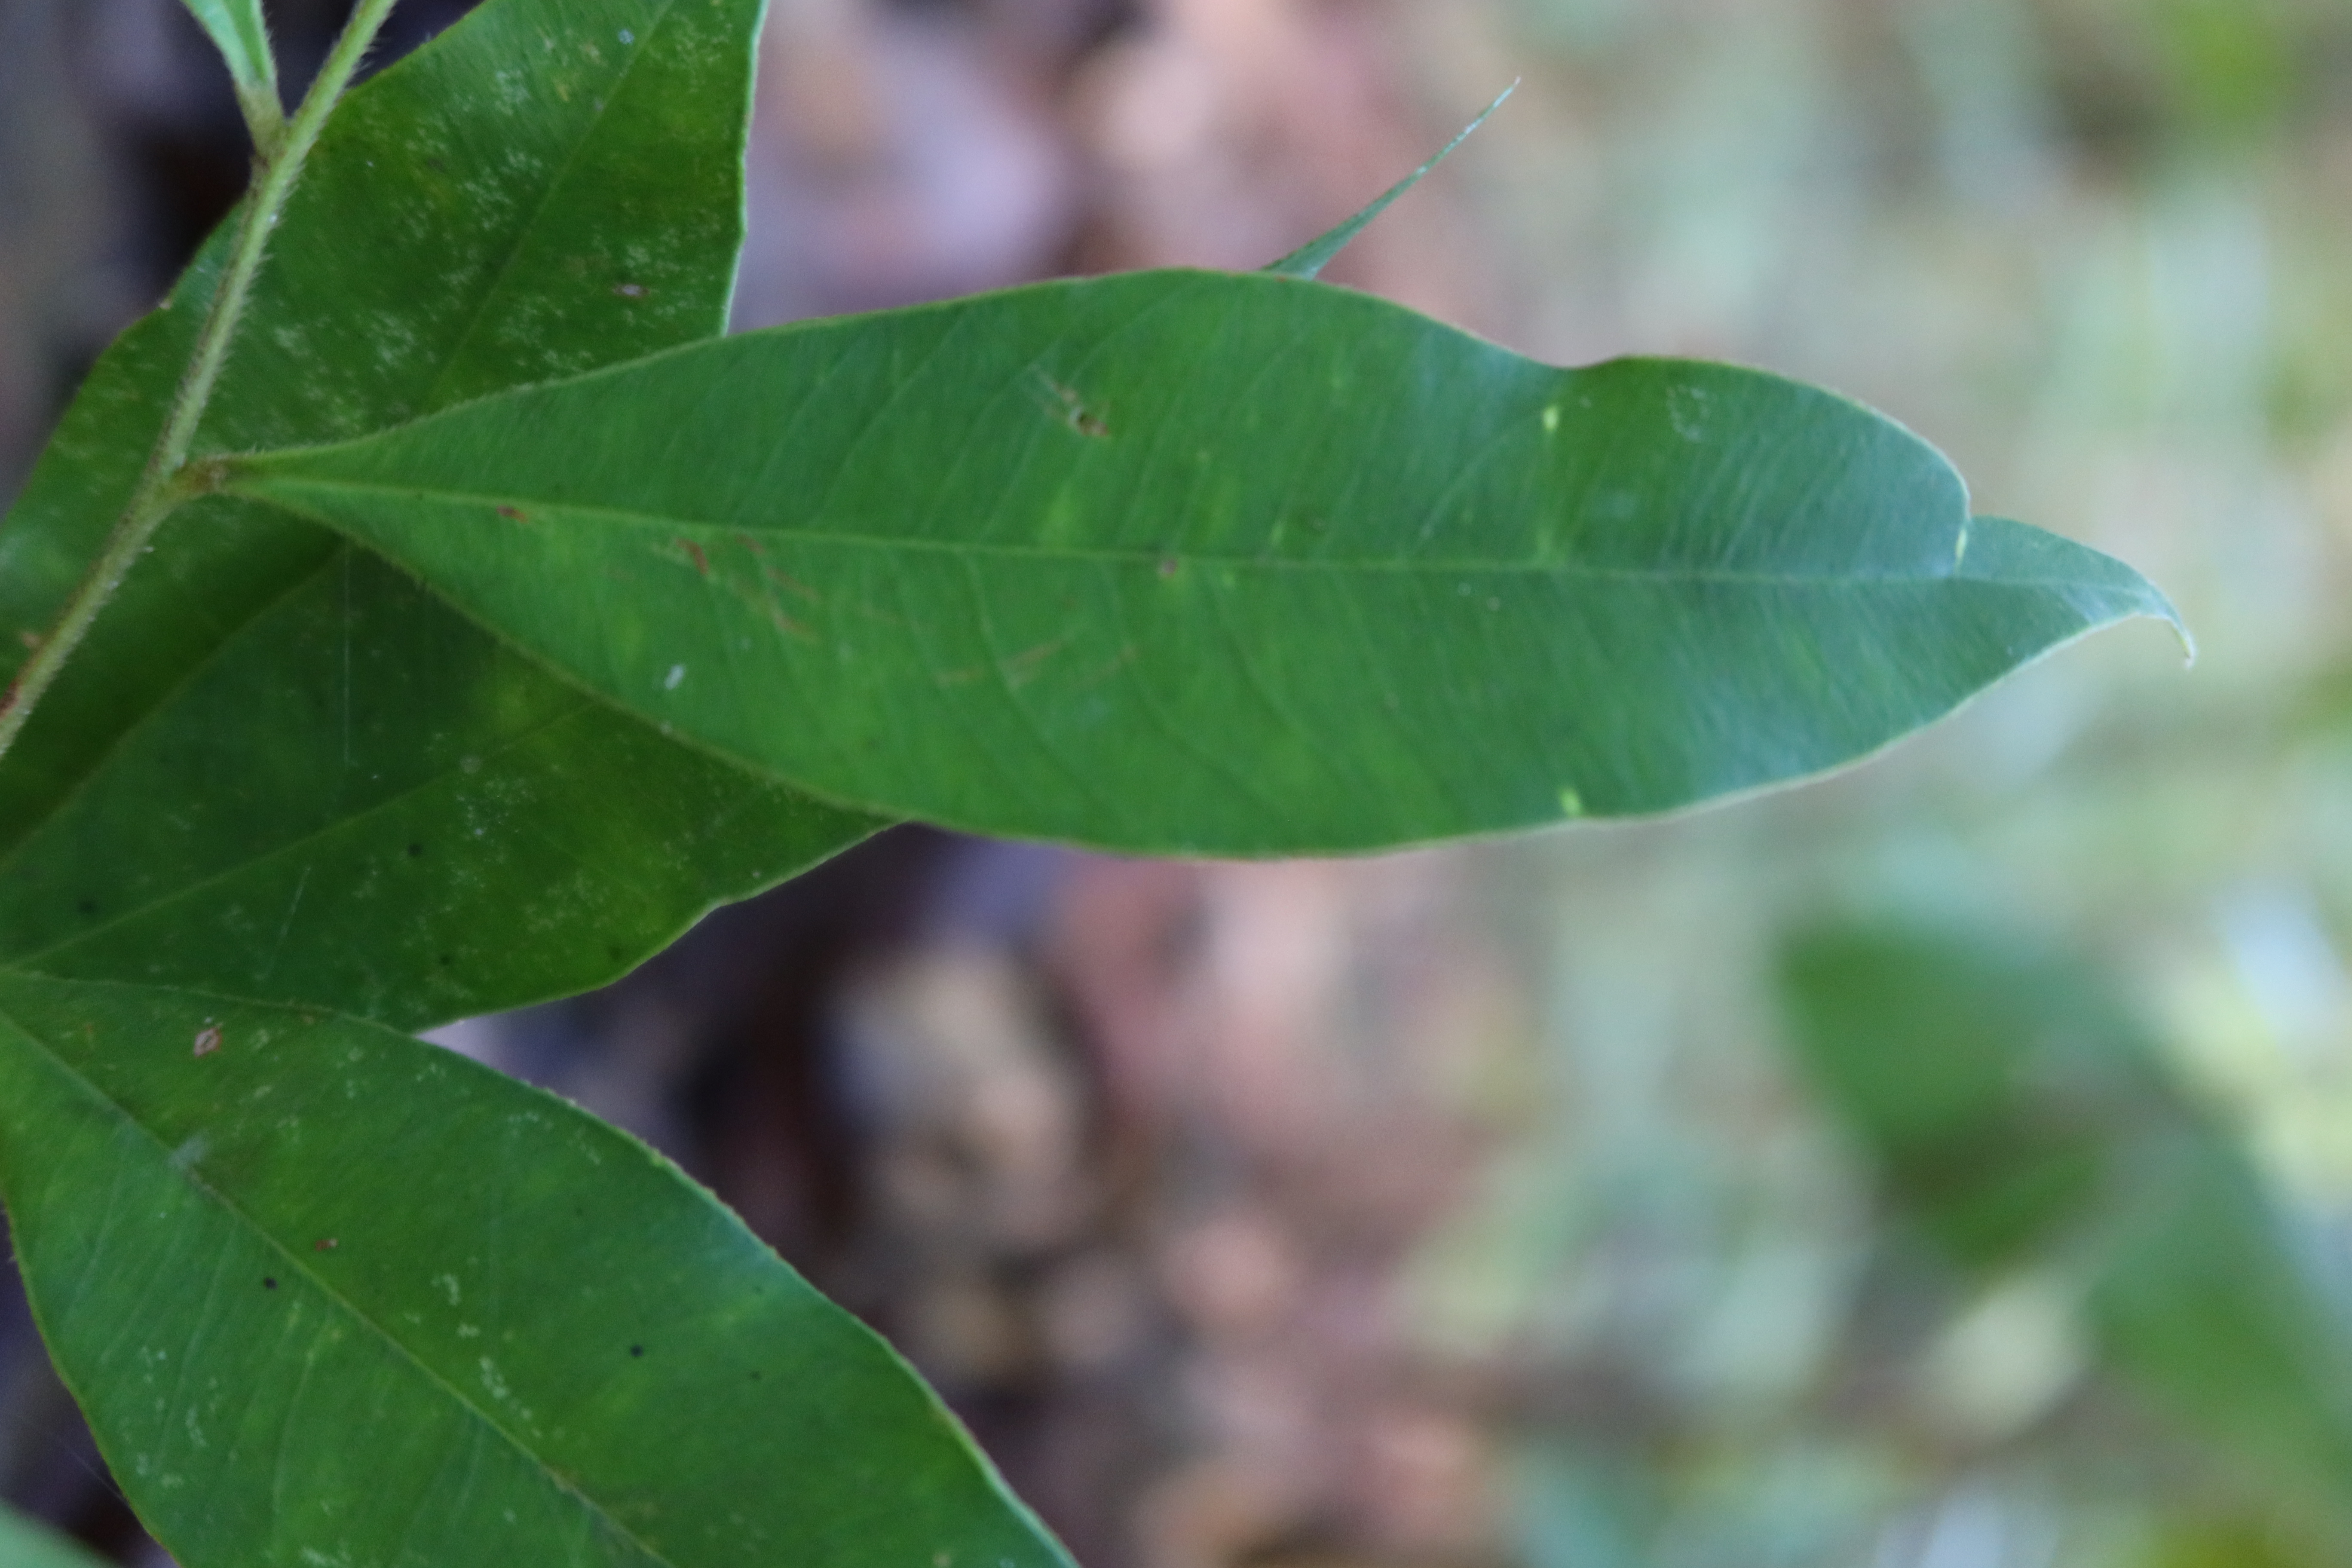
Label: Brown spots